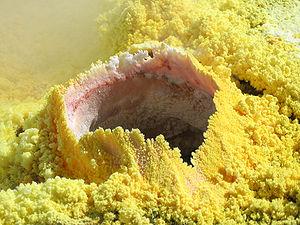
Les flammes de l'enfer sont une expression idiomatique symbolisant la colère de Dieu dans la Bible hébraïque. Elles font souvent en référence au sort de l'infidèle ou du pécheur. L'expression est également utilisée, parfois péjorativement, pour décrire un style de prédication chrétienne qui utilise des descriptions frappantes sur le jugement dernier et la damnation éternelle dans le but d'encourager le repentir.